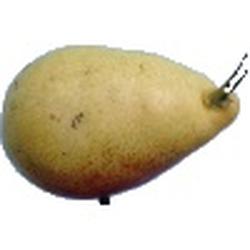
Label: Pear